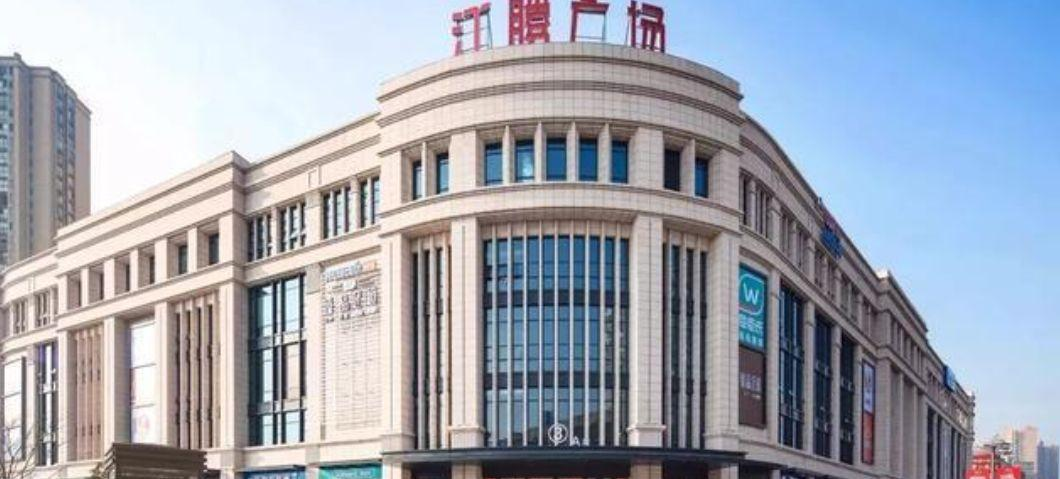
地标名称：江腾广场
所在城市：武汉市·汉阳区